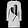
Label: Dress